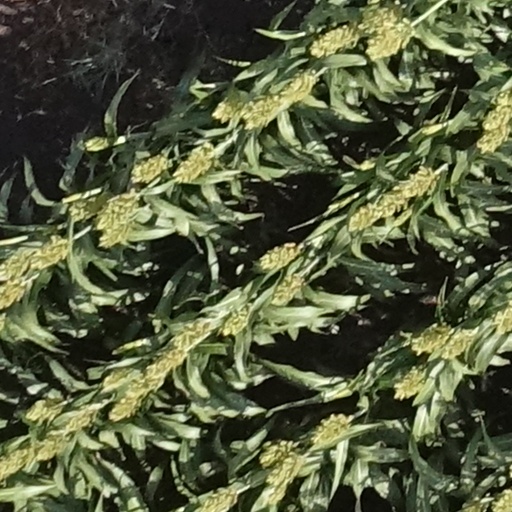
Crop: sorghum